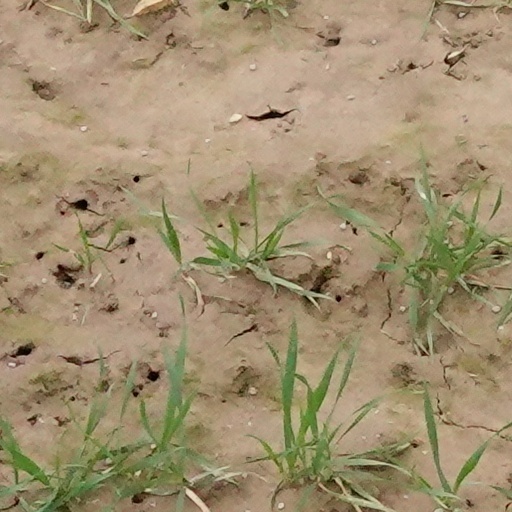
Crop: wheat